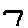
Label: 7